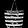
Label: Bag